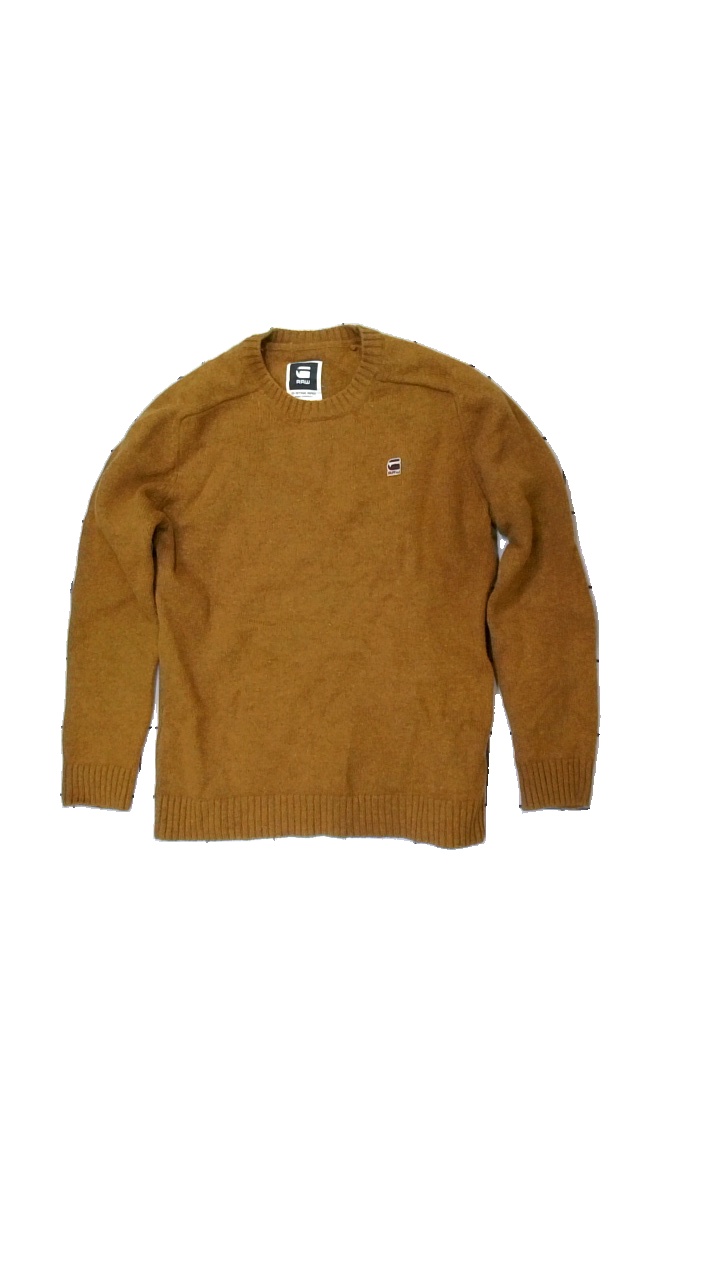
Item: Sweater (Ladies)
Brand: G-star Raw
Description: sweater
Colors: Brown
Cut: C-collar
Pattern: Logo print
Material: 67% wool 33% nylon
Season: All
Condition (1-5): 3
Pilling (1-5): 3
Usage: Reuse
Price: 50-100